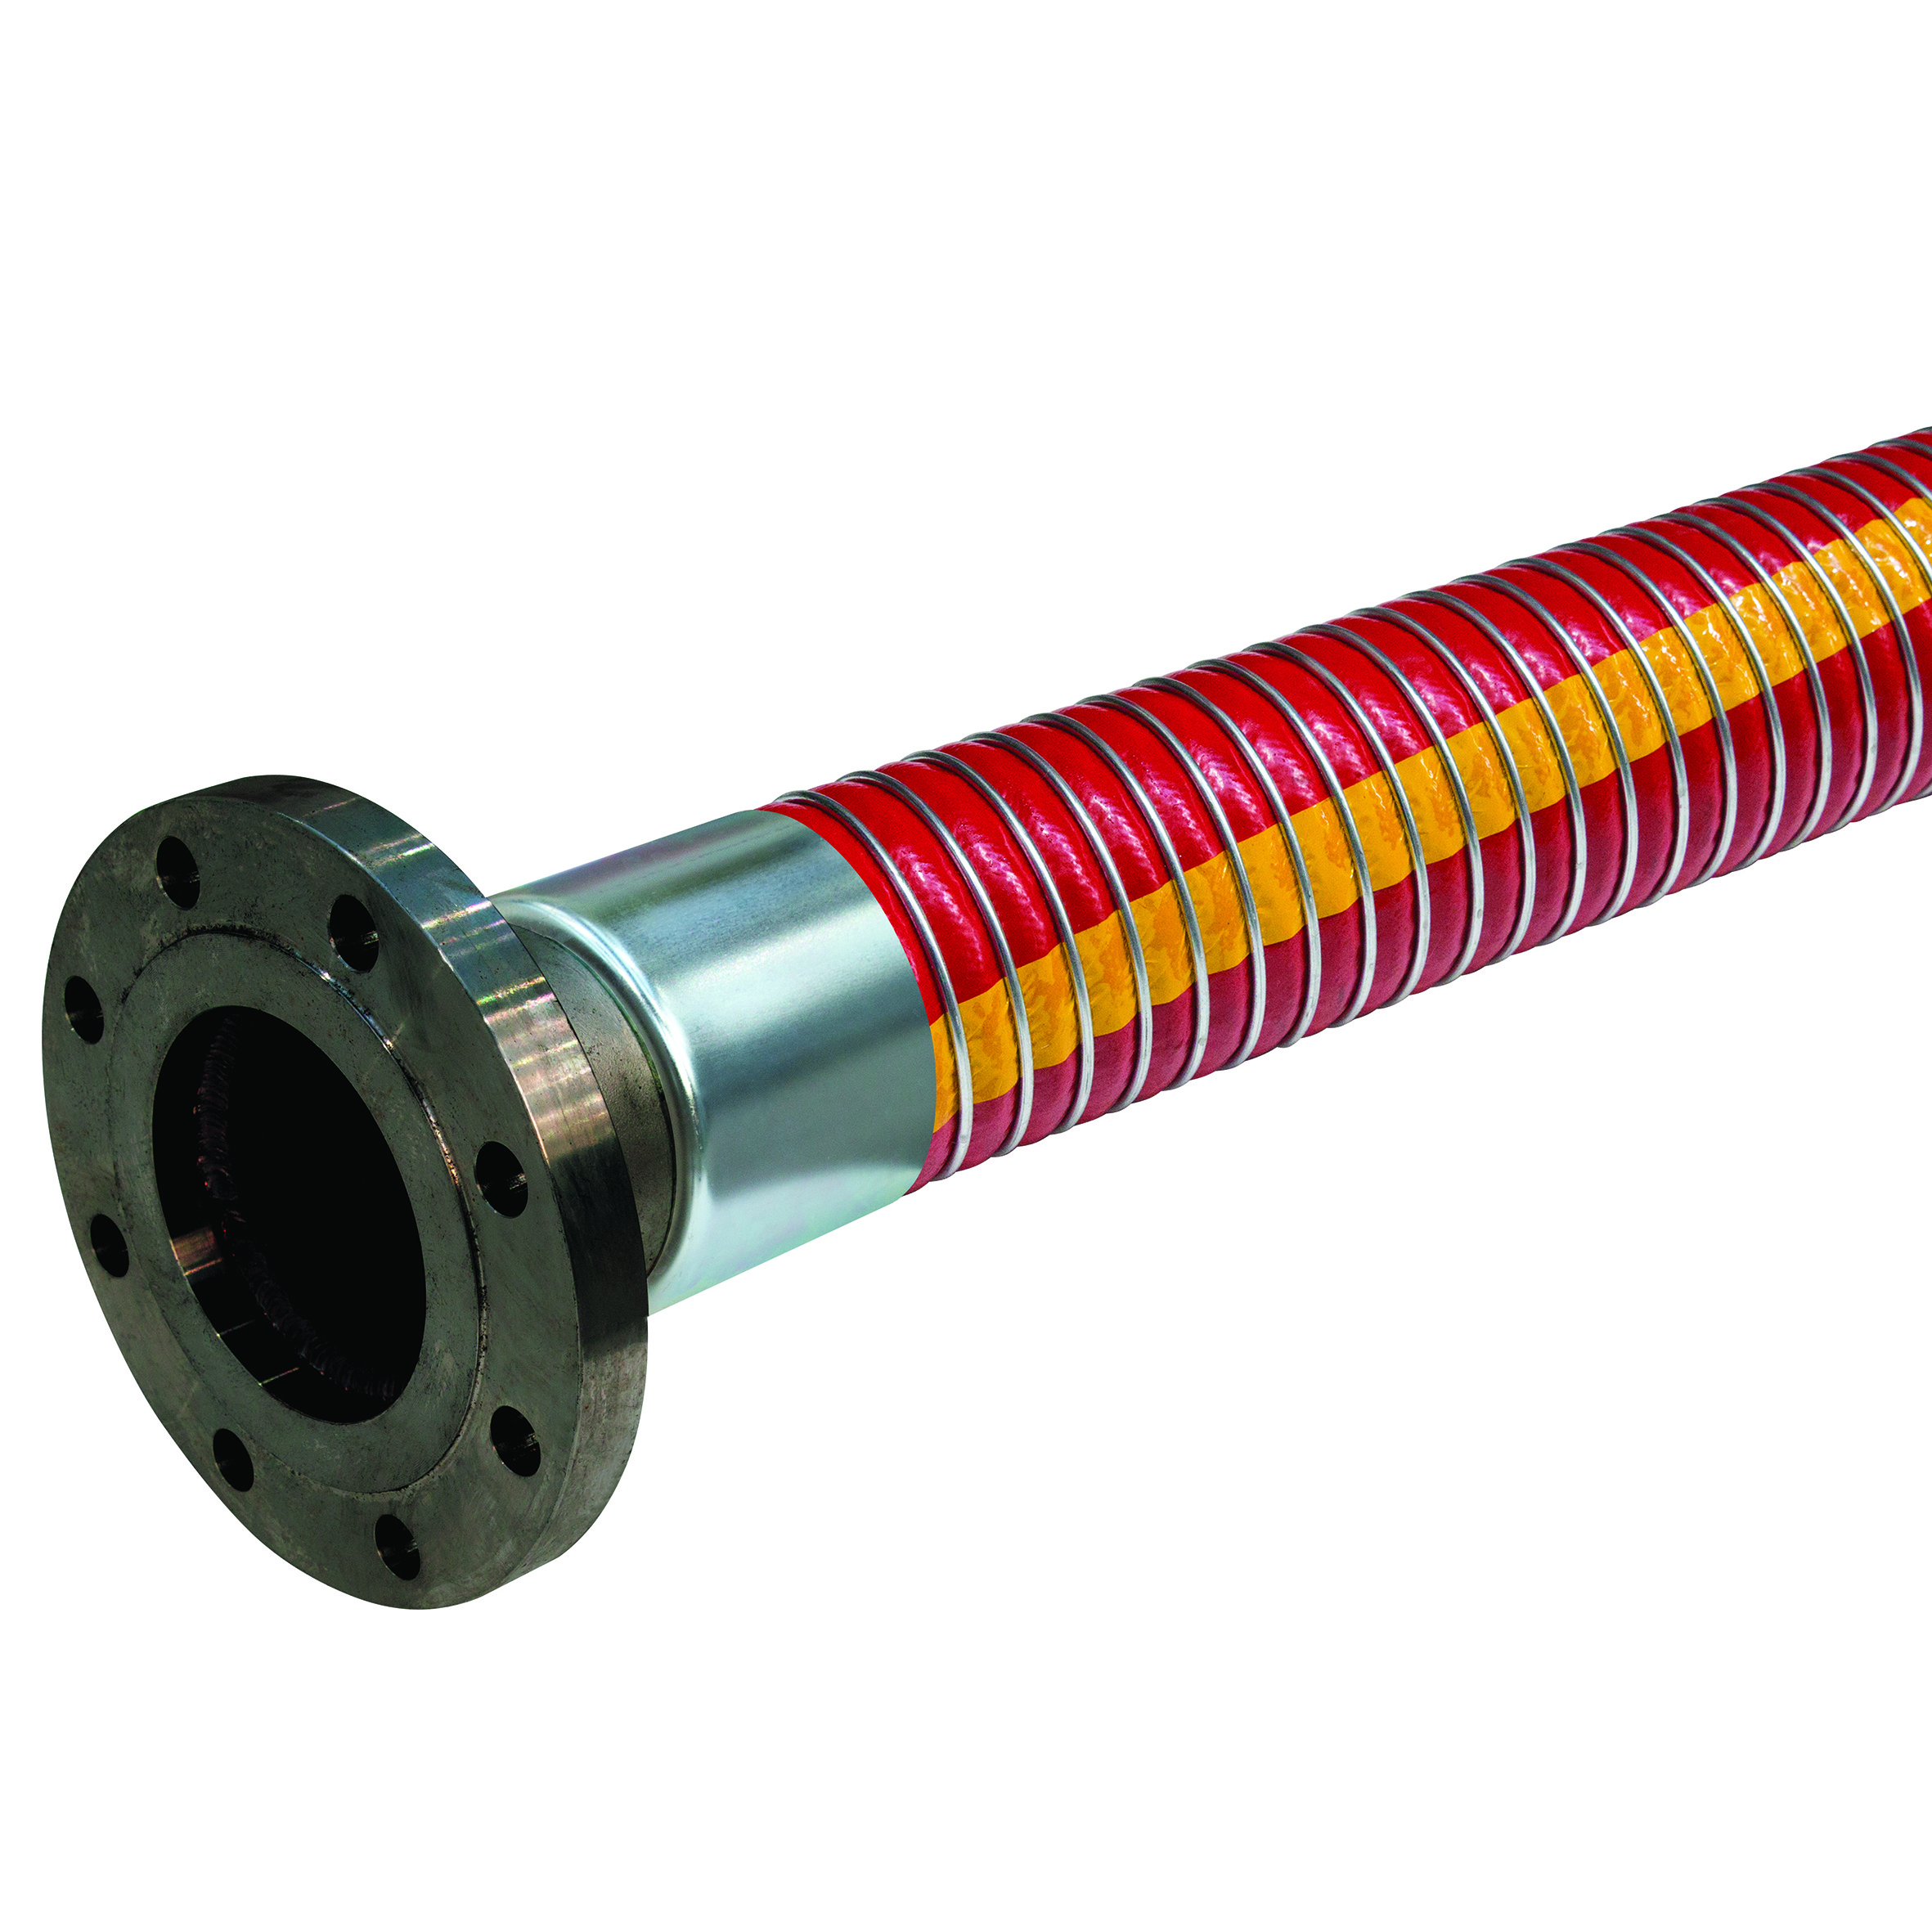
2" TECHFLONSG ASSY 2" CS PN16 1M; CTFSPN16-2-1
2" Flange, Composite Hose Assembly, PN16 Flange End Fitting, TechFlon SG, Bend Radius 178mm, Length 1 Metre, Carbon Steel, Working Temperature -30°C to +100°C, Maximum Working Pressure 14 bar, Jaymac Specifications: Brand Jaymac Kamaldudu 178 Flange Size Inch 2" Length Metres 1 Material Carbon Steel Maximum Working Pressure bar 14 Working Temperature -30°C to +100°C Download Technical Data Sheet
Brand: Jaymac
Category: Hardware > Plumbing > Plumbing Hoses & Supply Lines